Thủy

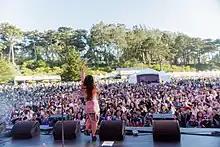
Thuy performing at Outside Lands in San Francisco, California.

After the release of "I Hope U See This", Thuy released a deluxe version of the EP. In May 2022, she embarked on her first tour with four sold out dates.